Reaction progress kinetic analysis

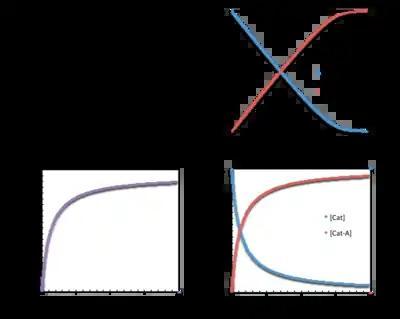
a) The simplest case of saturation kinetics extends from the pre-equilibrium situation in which rapid substrate complexation with a catalyst is followed by slow formation of the product. b) The straight portion of the graph for substrate concentration over time is indicative of a zero-order dependence on substrate for most of the reaction, but the curve at low [A] is indicative of a change to (in this case) a first-order dependence on [A]. c) Saturation of the catalyst is apparent at high concentrations of substrate (where the rate has no dependence on [A], but as substrate is consumed, the reaction rate drops with a first-order dependence on [A] to pass through the origin. d) The catalyst resting state also changes, where it exists almost entirely as the substrate-bound complex, Cat–A, at high [A] but increasingly as the free catalyst, Cat, as [A] decreases over the course of the reaction.

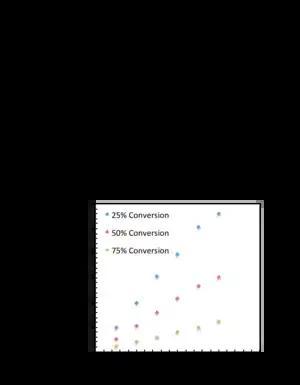
The rate of product formation in the cyanosilylation of ketone, A, shows a slight non-linear dependence on catalyst loading at high catalyst concentrations. a) This observation, among others, is accounted for by the reversible formation of inactive catalyst complexes. b) Similar behavior at multiple conversion points is consistent with one dominant mechanism operating over the entire course of the reaction.

While a reaction may exhibit one set of kinetic behavior at early conversion, that behavior may change due to: